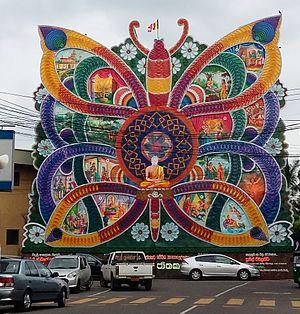
Vesak, également connu sous les noms de Wesak, Buddha Purnima et Buddha Day, est une fête traditionnellement observée par les bouddhistes et certains hindous en Inde, au Sri Lanka, au Népal, au Tibet, au Bangladesh, au Bhoutan, en Indonésie, à Singapour, en Thaïlande, au Cambodge, le Laos, la Malaisie, le Myanmar, la Mongolie et les Philippines et la Chine, le Japon, la Corée du Sud, la Corée du Nord, Taiwan et le Vietnam comme « l' anniversaire de Bouddha », ainsi que dans d'autres parties du monde. Le festival commémore la naissance, l'illumination et la mort du Gautama Bouddha dans la tradition theravada ou du sud.